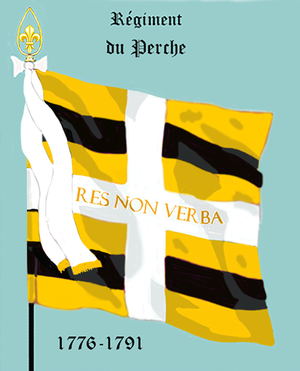
Régiment du Perche est le nom de deux régiments d’infanterie du royaume de France :
Le régiment de Perche est un régiment d’infanterie du Royaume de France créé en 1775.